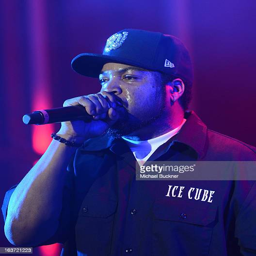
ice cube performs during festival